The Starling Girl

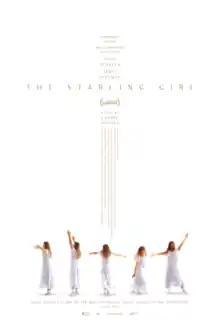
Theatrical release poster

The Starling Girl is a 2023 American coming-of-age drama film written and directed by Laurel Parmet in her feature directorial debut. The film stars Eliza Scanlen, Lewis Pullman, Jimmi Simpson, Wrenn Schmidt, and Austin Abrams. Set in a Christian fundamentalist community in Kentucky, it follows Jemima "Jem" Starling (Scanlen), a 17-year-old girl struggling with her religious beliefs as she is groomed by married youth pastor Owen Taylor (Pullman).